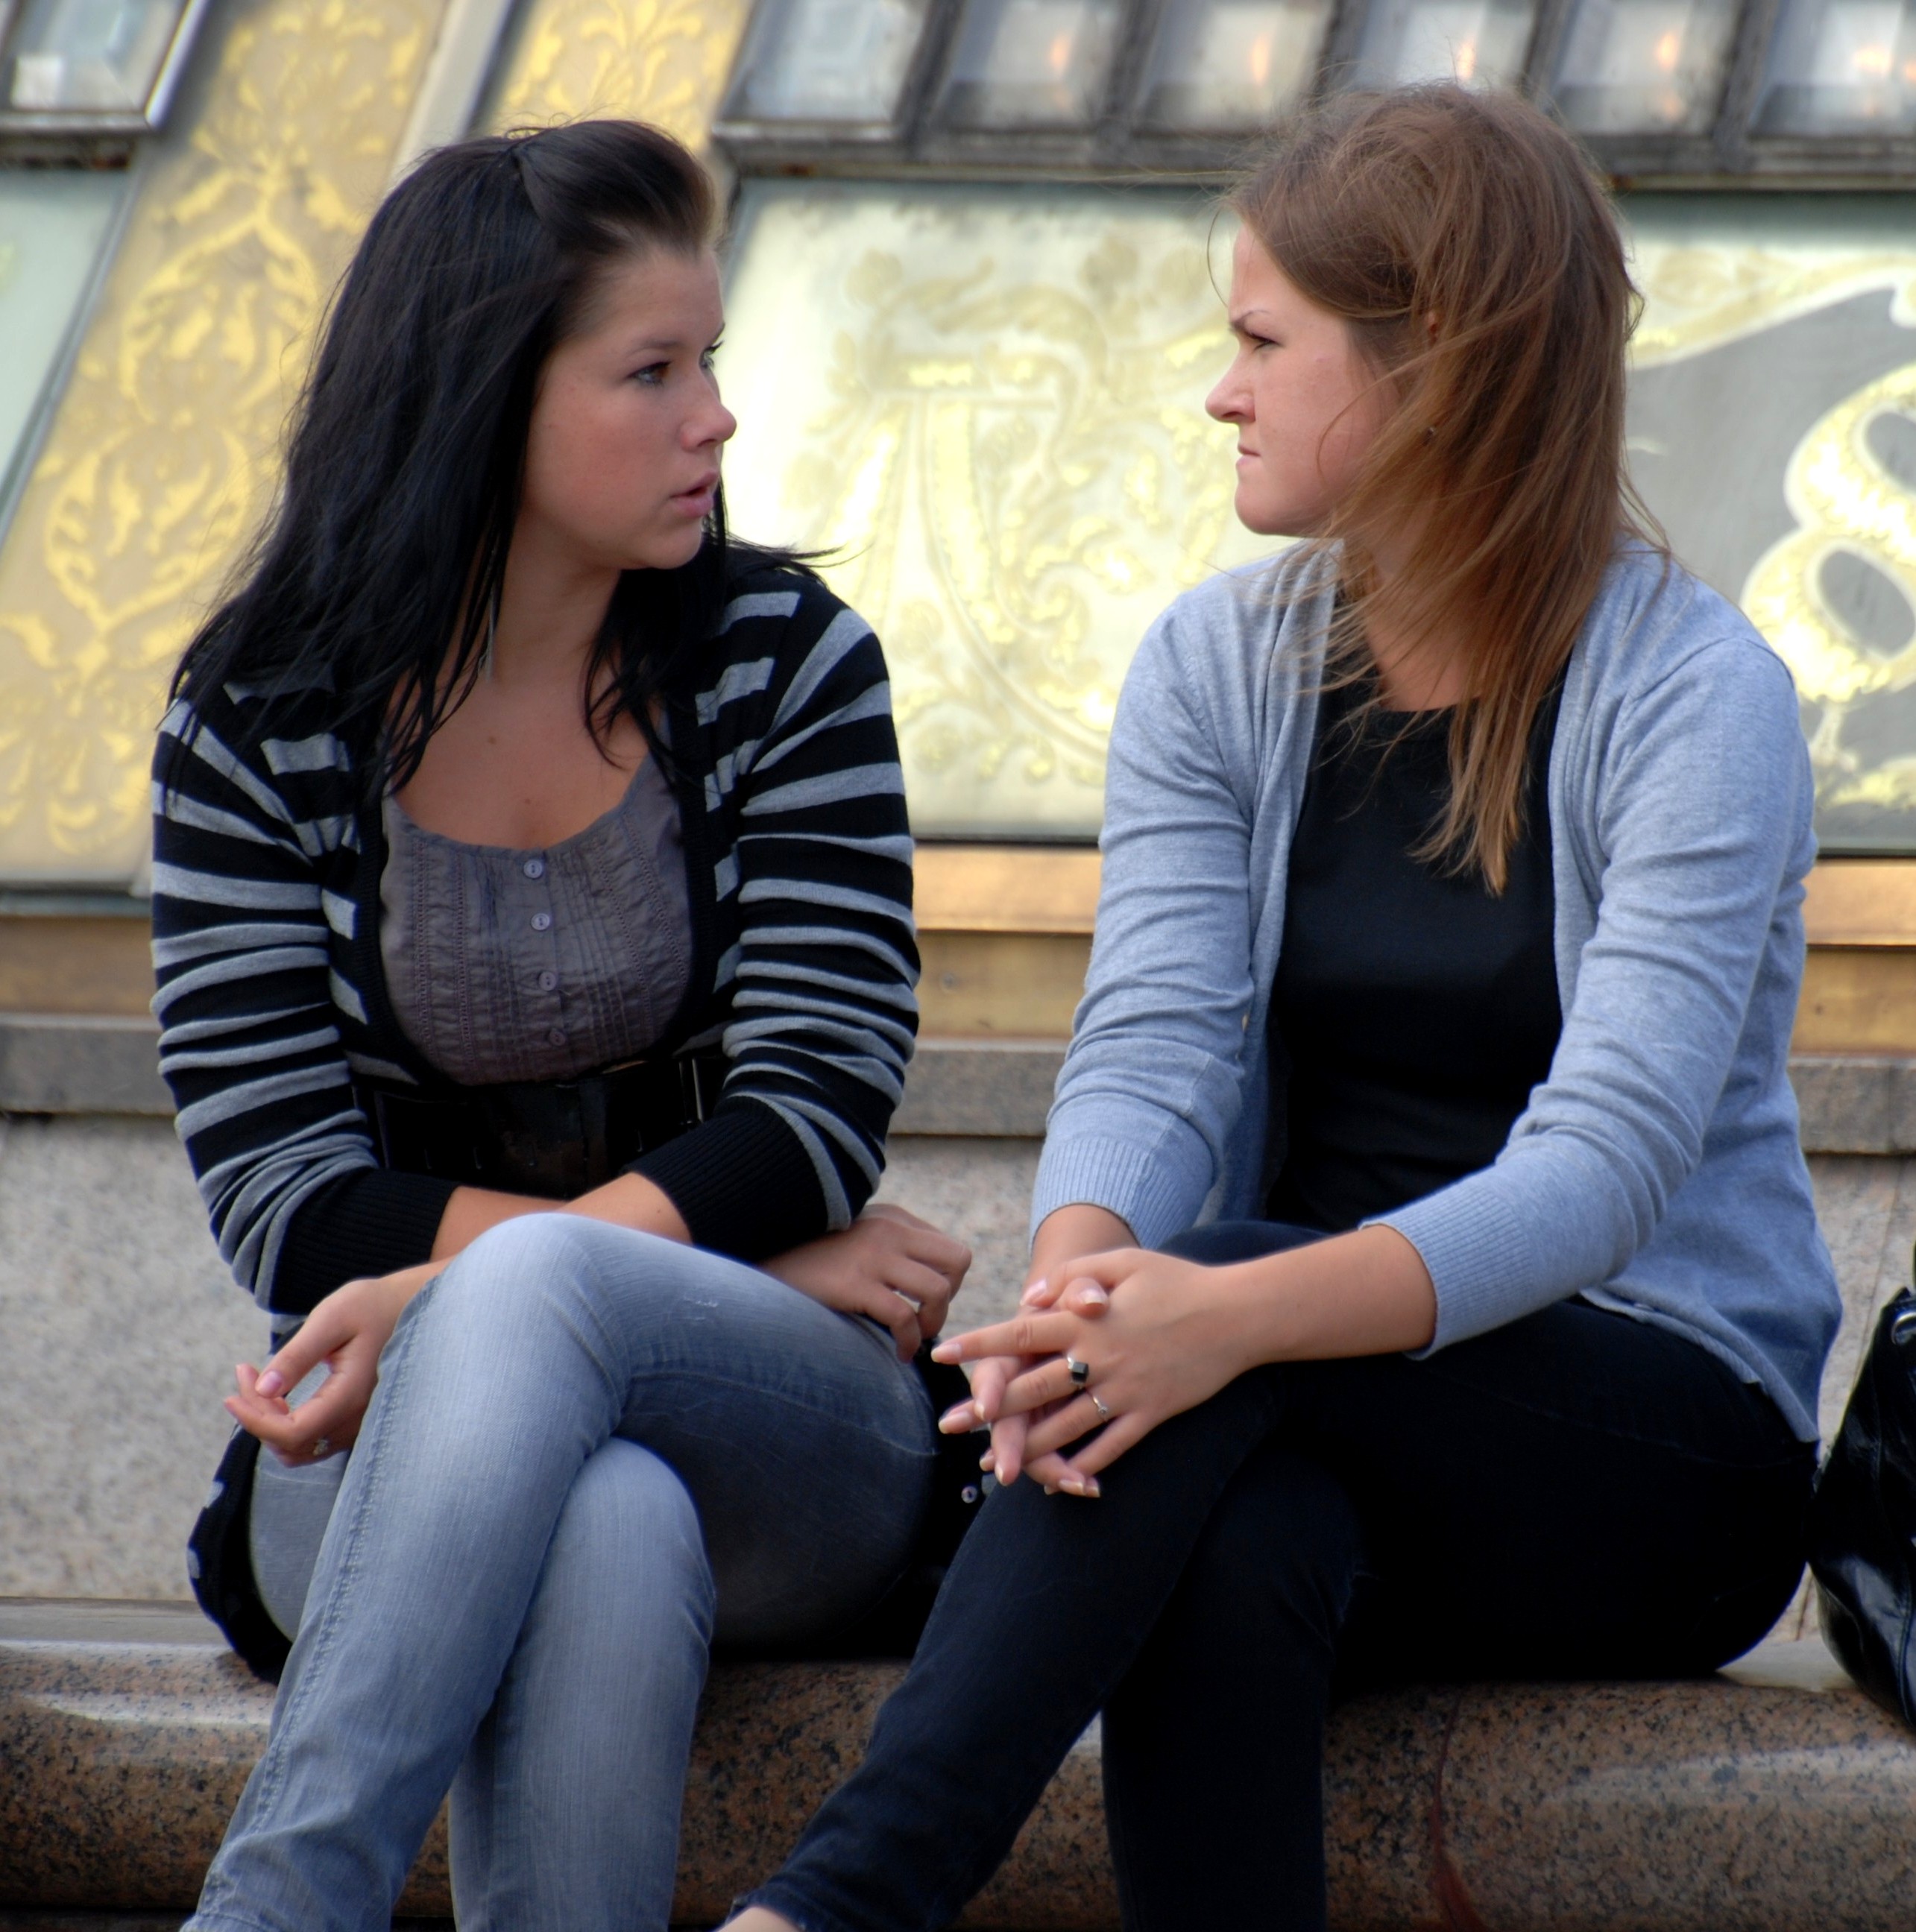
person, people, girl, woman, street, leg, model, sitting, nikon, lady, conversation, human body, candid, girls, moscow, russia, d80, moskau, nikond80, moscou, interaction, photo shoot, portrait photography, human positions